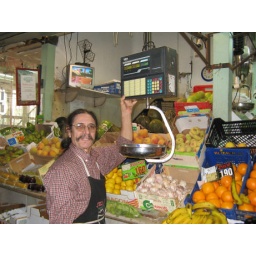
The last fruit stand in the last iron market in Madrid. The orange we bought was great.